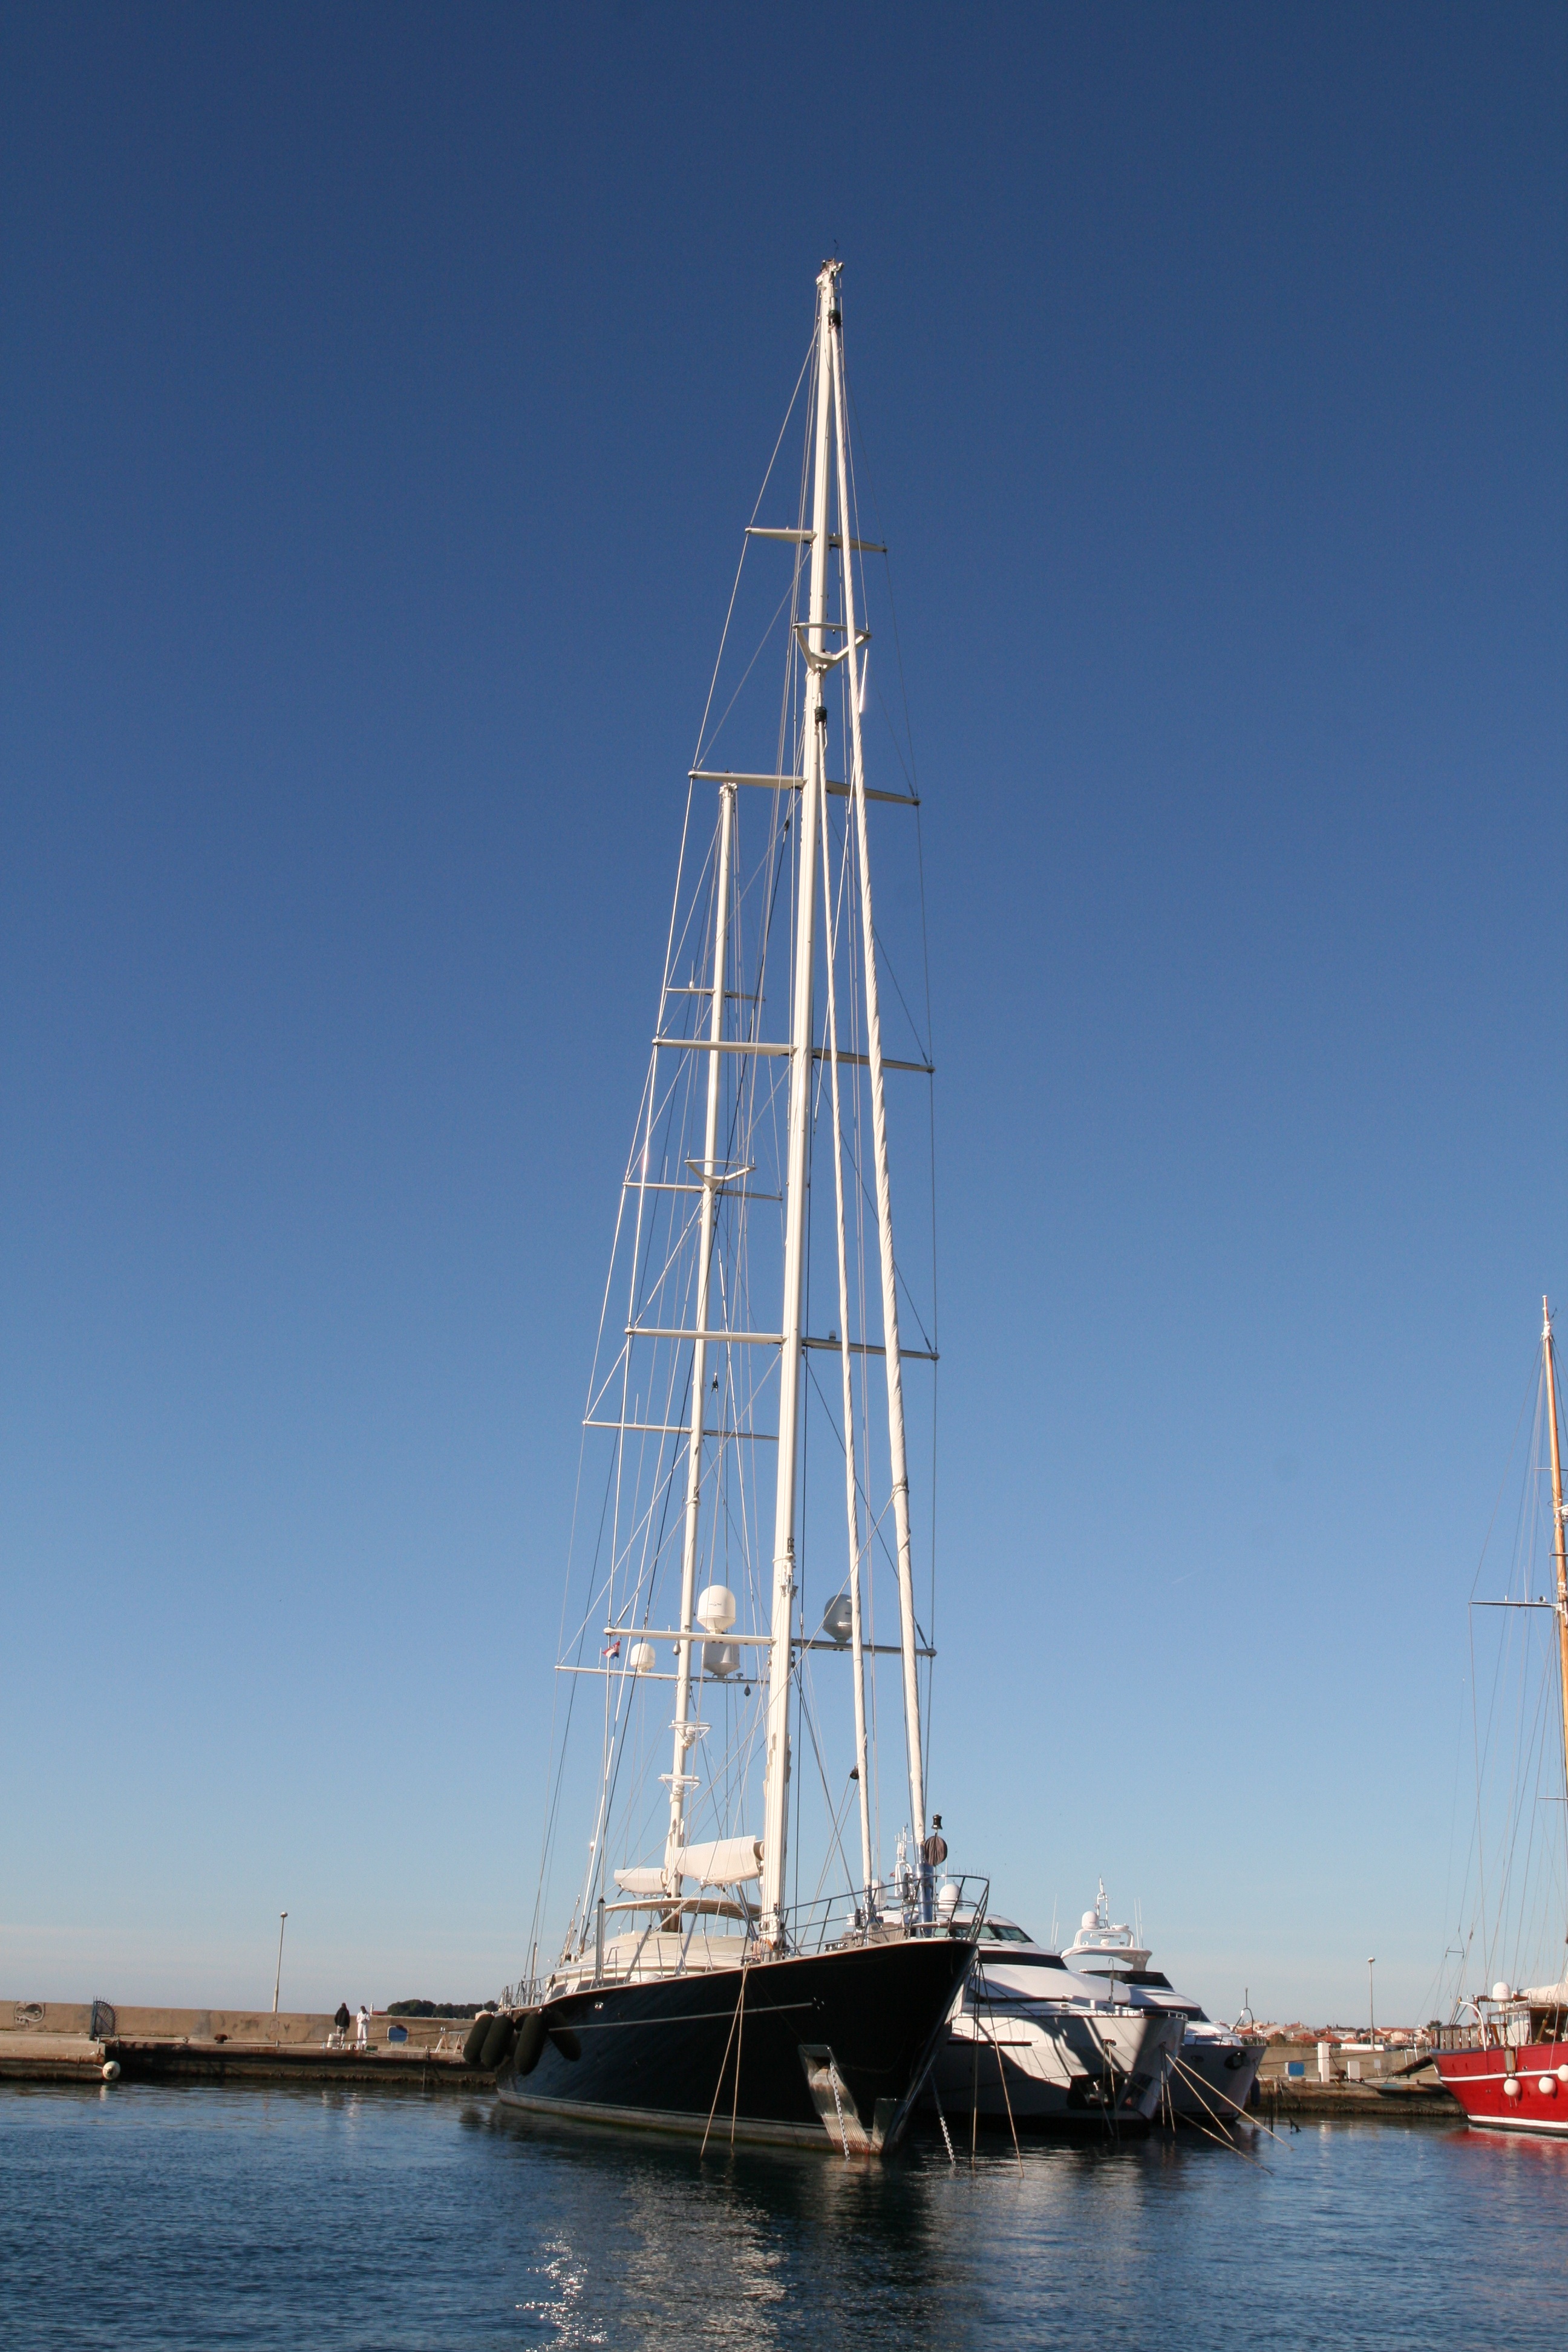
sea, dock, boat, ship, vehicle, mast, sailing, harbor, marina, port, sailboat, sail, watercraft, schooner, sailing boat, sailing ship, sailing yacht, tall ship, sail masts